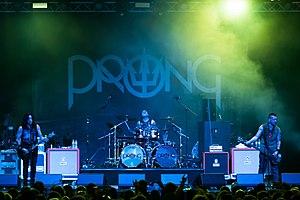
Prong est un groupe de groove metal américain, formé en 1986. Le son du groupe, initialement influencé par les scènes thrash metal et hardcore, incorpore également des éléments de metal industriel à partir du milieu des années 1990.